Steimbke

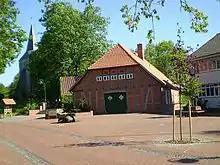
Steimbketown hall square and church

Steimbke is a municipality in the district Nienburg, in Lower Saxony, Germany. It is situated approximately 12 km east of Nienburg, and 40 km northwest of Hanover, in a swamp and heathland, whereas the "Blindesee" takes centre stage.